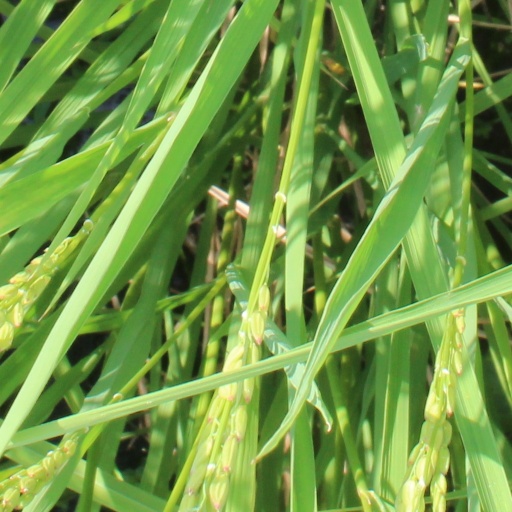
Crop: rice